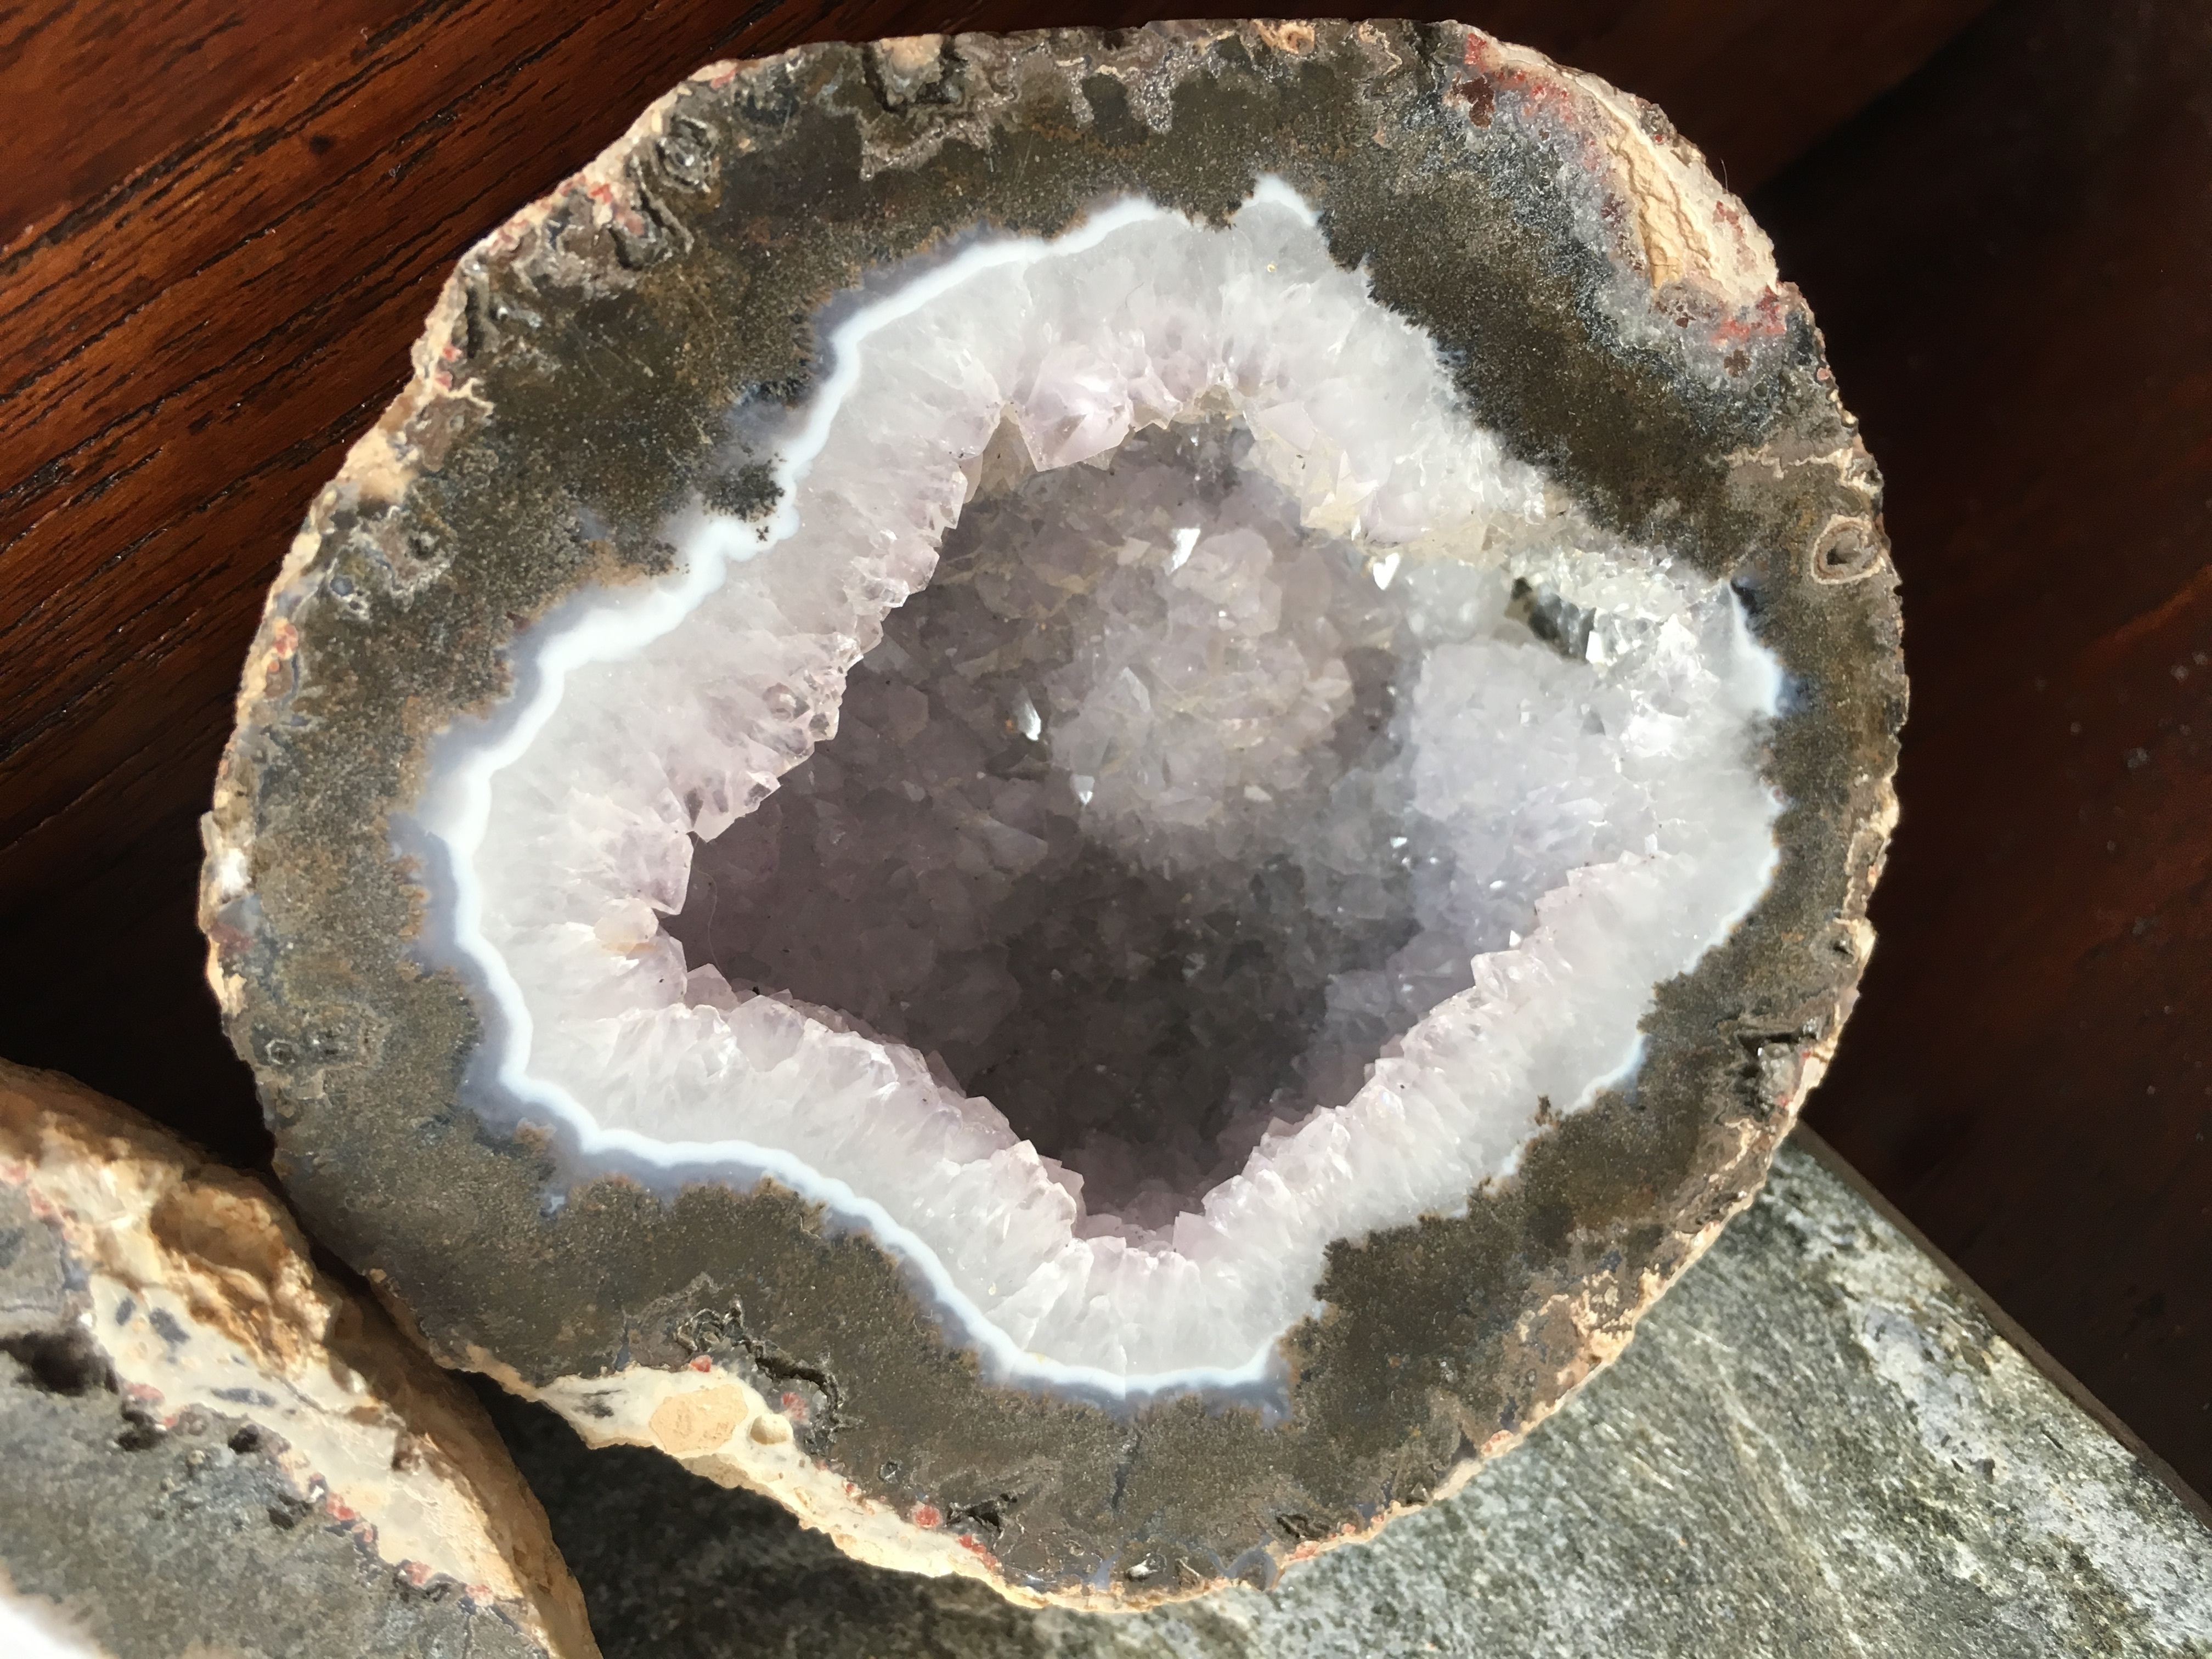
rock, stone, natural, geological, geode, mineral, rockhounding, quartz, nat, crystals